Alexander Orlov (historian)

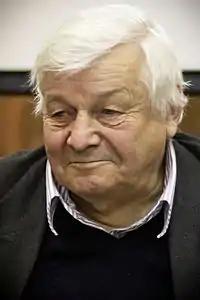

Alexander Sergeyevich Orlov (1 December 1938 – 8 March 2024) was a Russian contemporary historian and an author of several handbooks. He was a specialist on socio-political history of Russia in the 18th century, in the history of science and in education about that period.